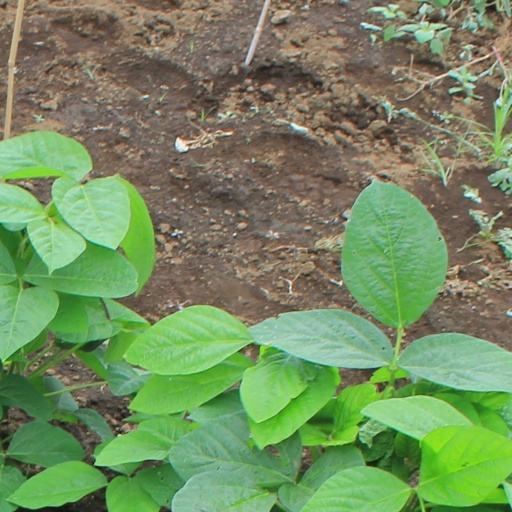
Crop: soybean